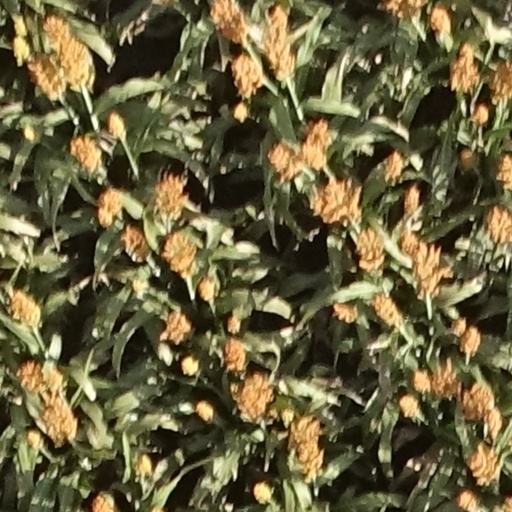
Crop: sorghum